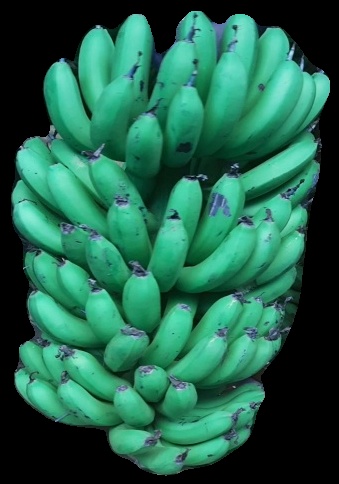
Variety: pachbale
Grade: grade1